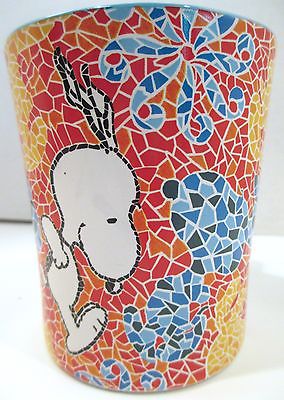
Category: mug